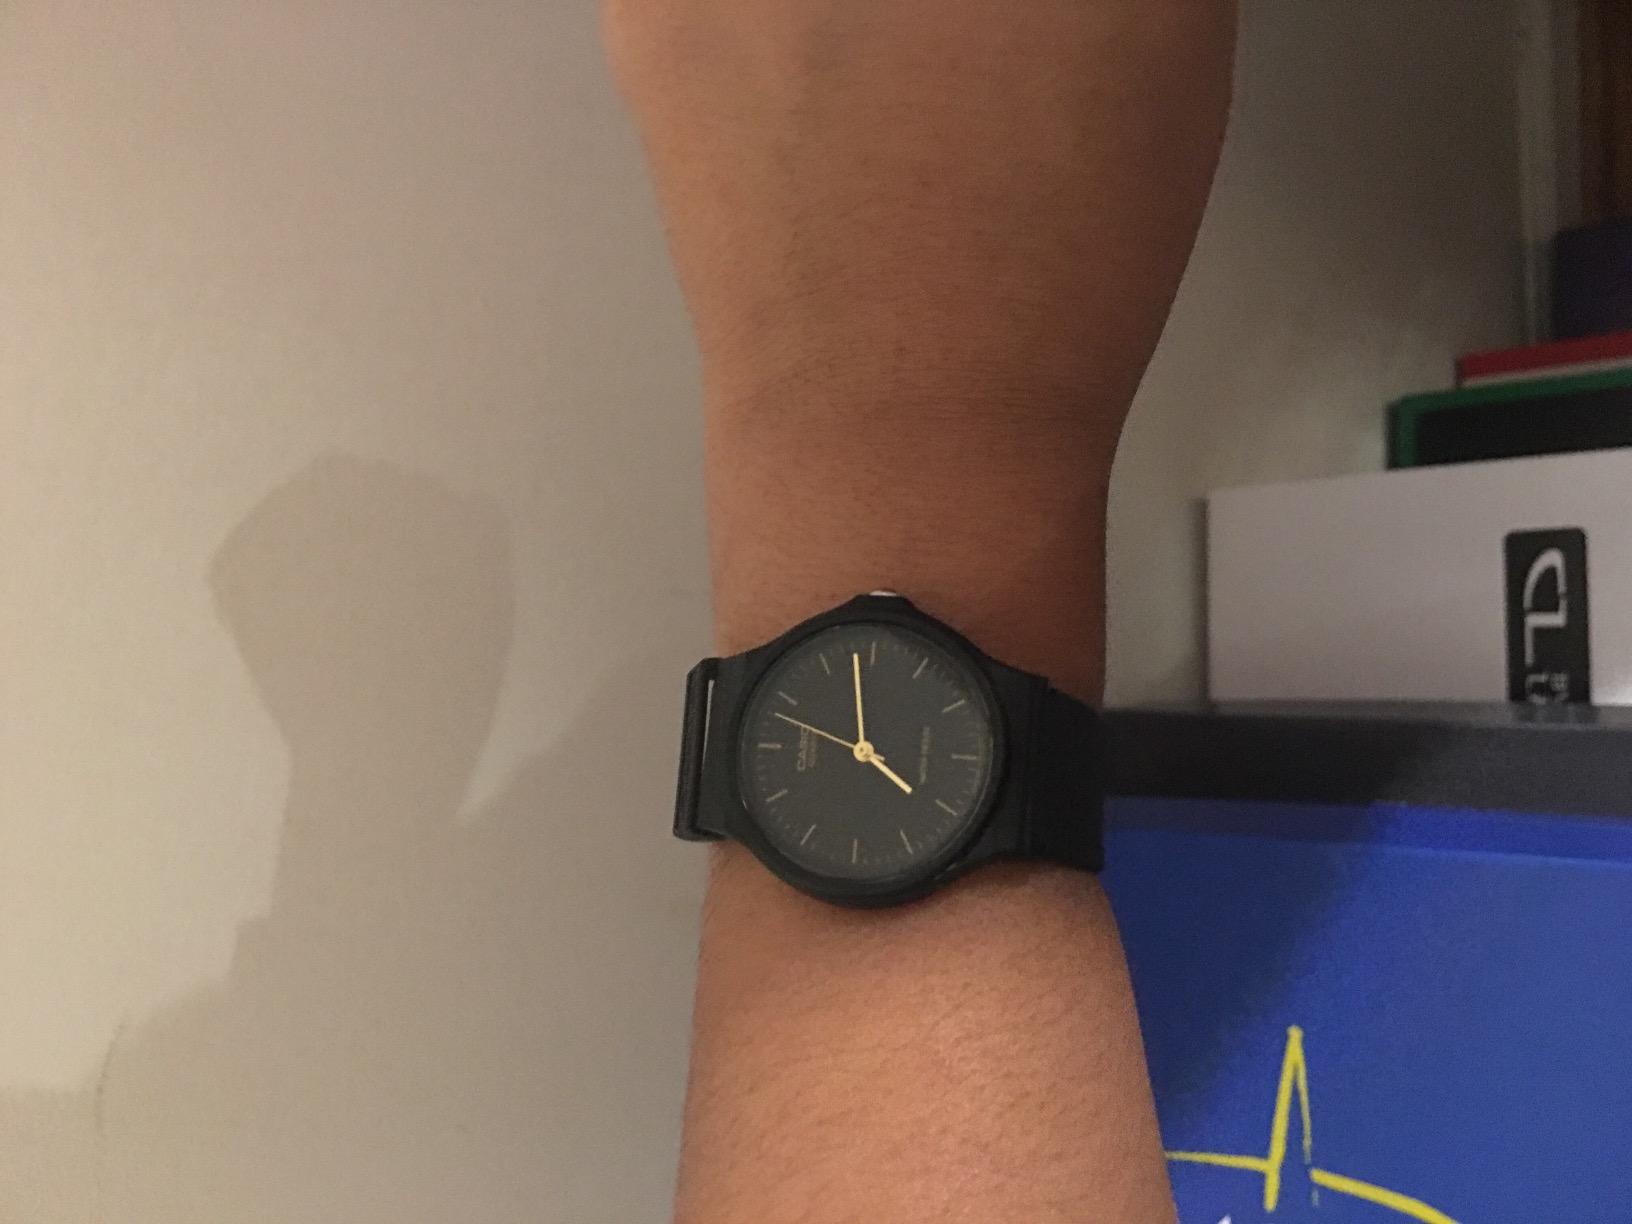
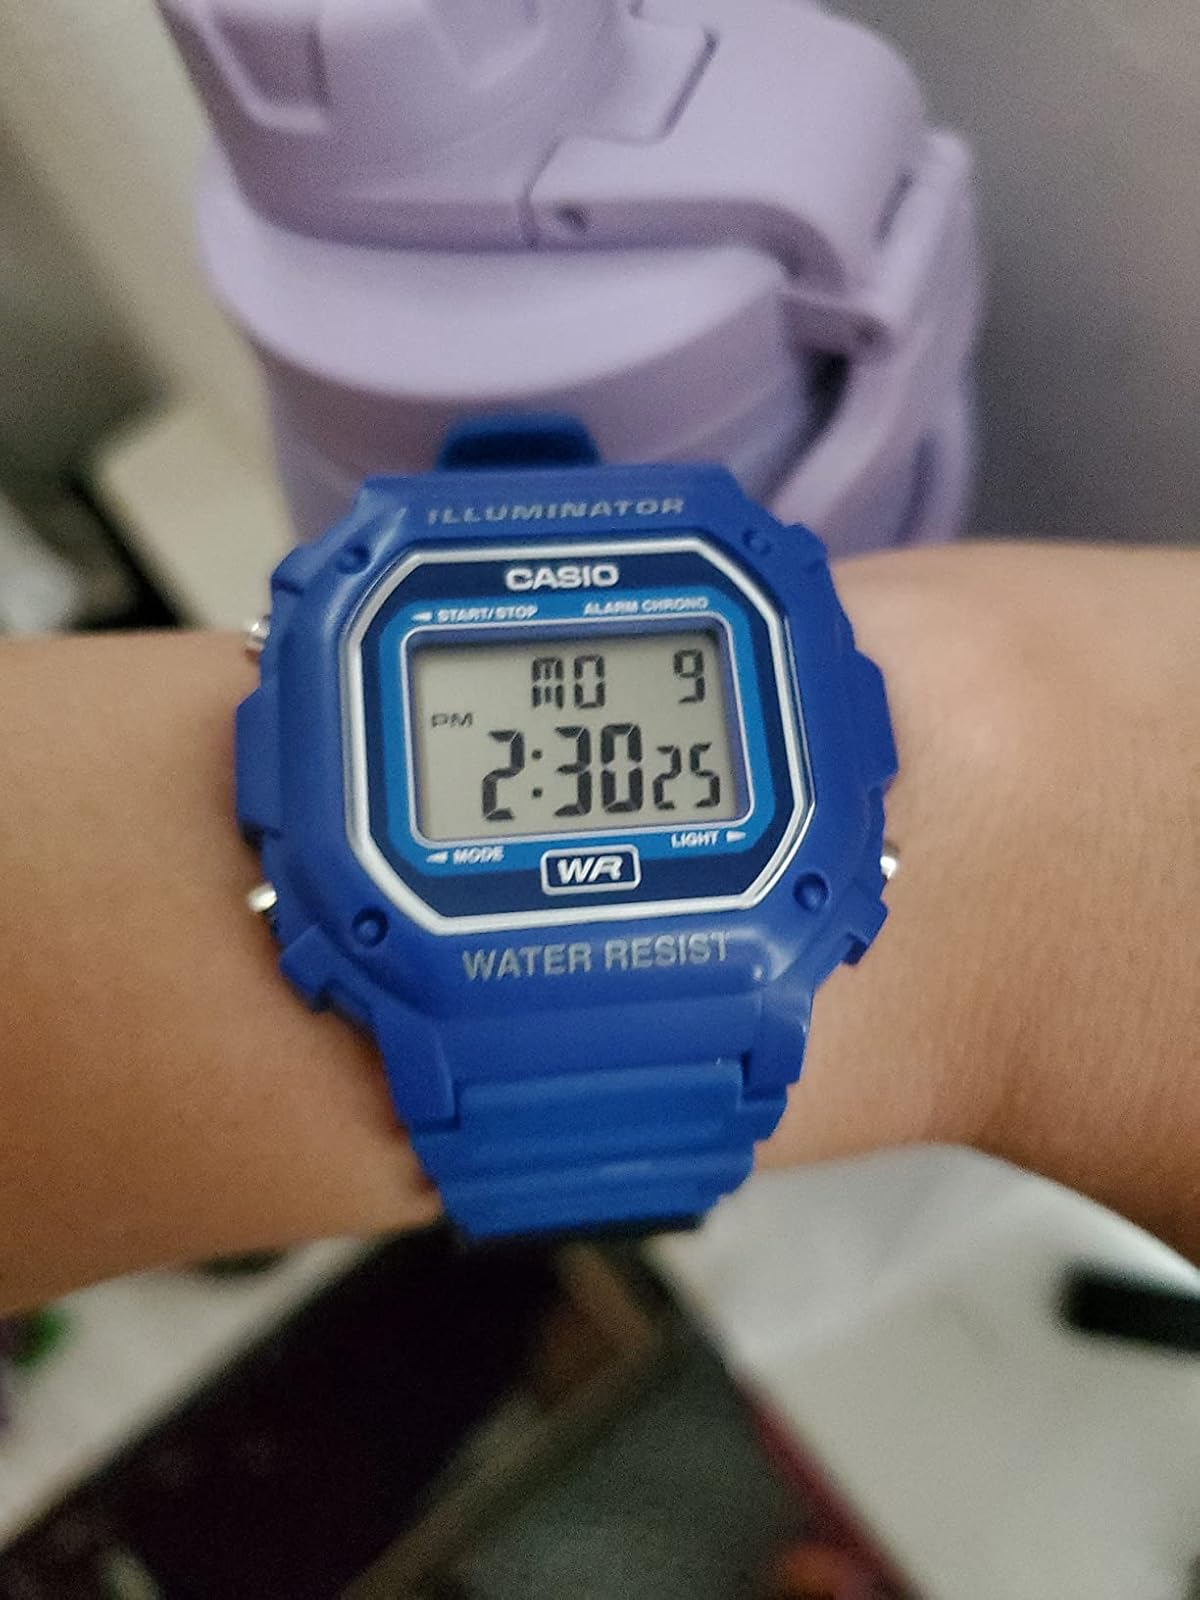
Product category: accessories_watch
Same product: no